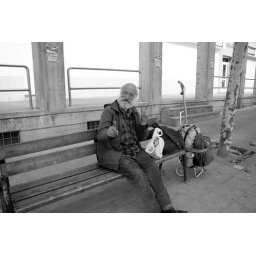
tramp sitting outside supermarket drinking whatever in the plastic bag prabably the 40 cents a litre wine they sell